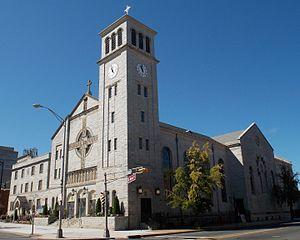
Le diocèse de Trenton est une église particulière de l'Église catholique aux États-Unis.